Masataka Taketsuru

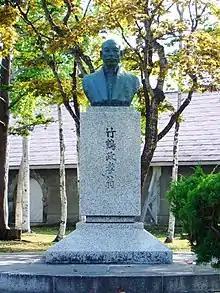
Bust of Masataka Taketsuru in Yoichi, Hokkaido

After returning to Japan, Taketsuru worked at Kotobukiya, which would later become Suntory, where he helped establish a whisky distillery just outside of Kyoto. In 1934 he founded his own distilling company, Dai Nippon Kaju K.K., in Yoichi on the northern Japanese island of Hokkaido. He believed that this part of Japan was the most similar to Scotland. He later renamed the company Nikka. Nikka whisky was first sold in October 1940. Taketsuru's wife, Rita, died in January 1961, of liver disease. Taketsuru died in 1979. He is buried in Yoichi together with his wife.